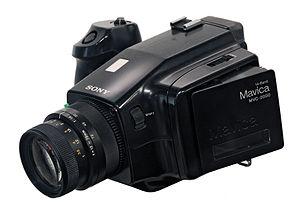
Mavica est une gamme d'appareils photographiques électroniques conçue et produite par Sony et qui utilisent des disques amovibles comme unités de stockage.